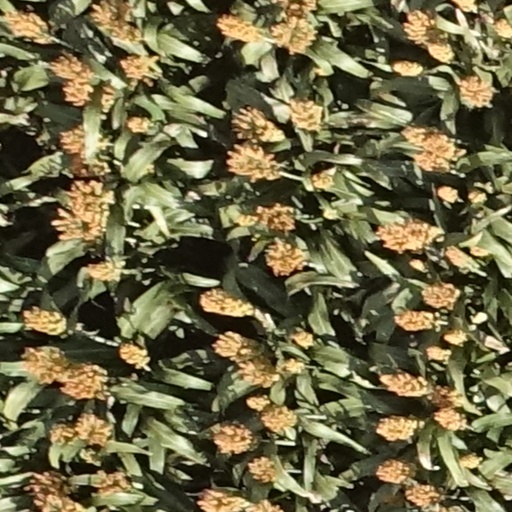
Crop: sorghum